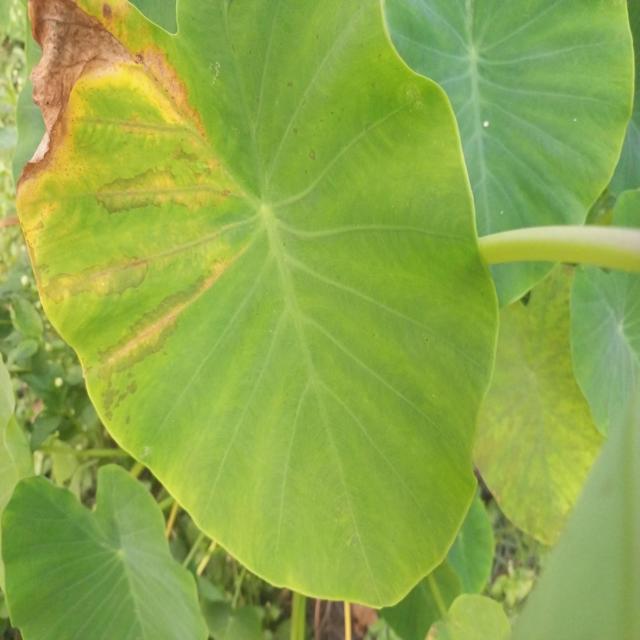
Label: Late_Blight